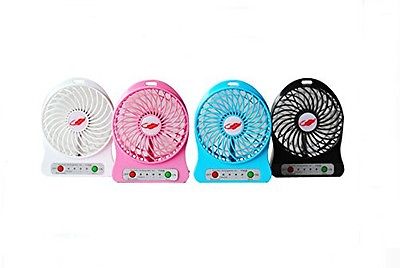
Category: fan